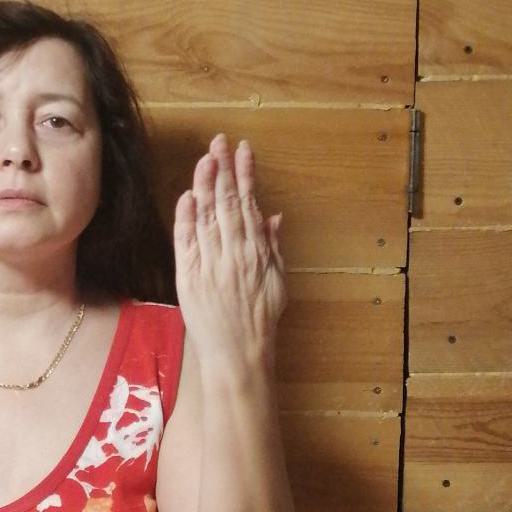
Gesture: stop_inverted